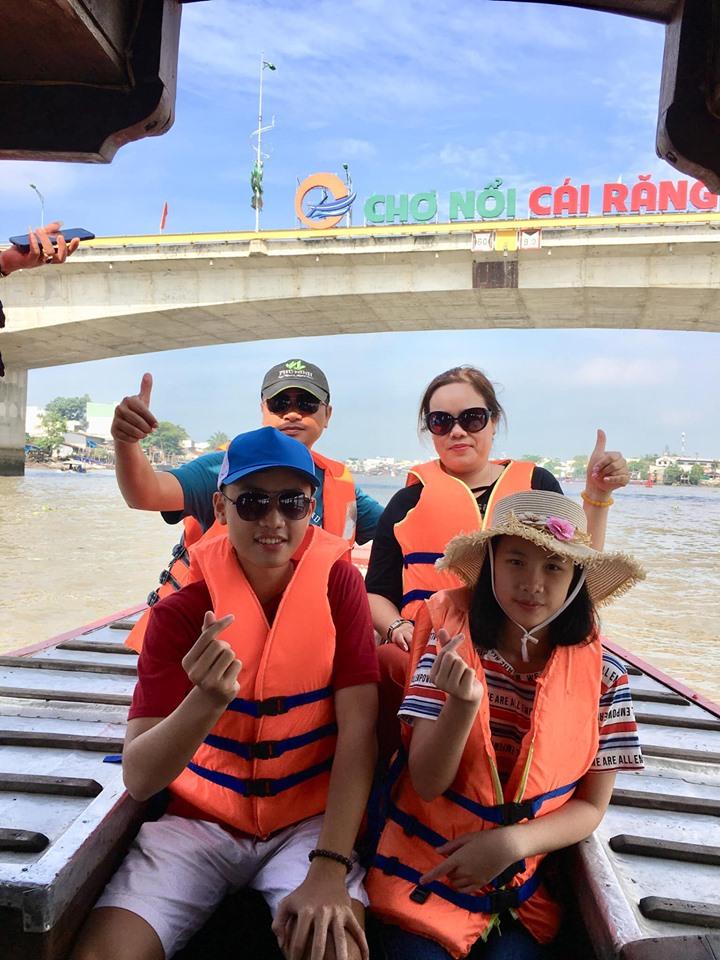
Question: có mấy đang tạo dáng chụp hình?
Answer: có bốn người